Mongolia under Qing rule

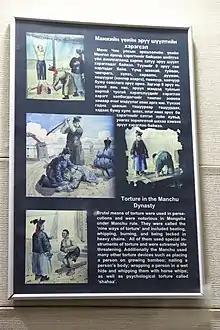
Torture in the Manchu Qing dynasty, National Museum of Mongolia

For the administration of Mongol regions, a bureau of Mongol affairs was founded, called "Monggol jurgan" in Manchu. By 1638 it had been renamed to Lifan Yuan, though it is sometimes translated in English as the "Court of Colonial Affairs" or the "Board for the Administration of Outlying Regions". This office reported to the Qing emperor and would eventually be responsible not only for the administration of Inner and Outer Mongolia, but also oversaw the appointments of Ambans in Tibet and Xinjiang, as well as Qing relations with Russia. Apart from day-to-day work, the office also edited its own statutes and a code of law for Outer Mongolia.